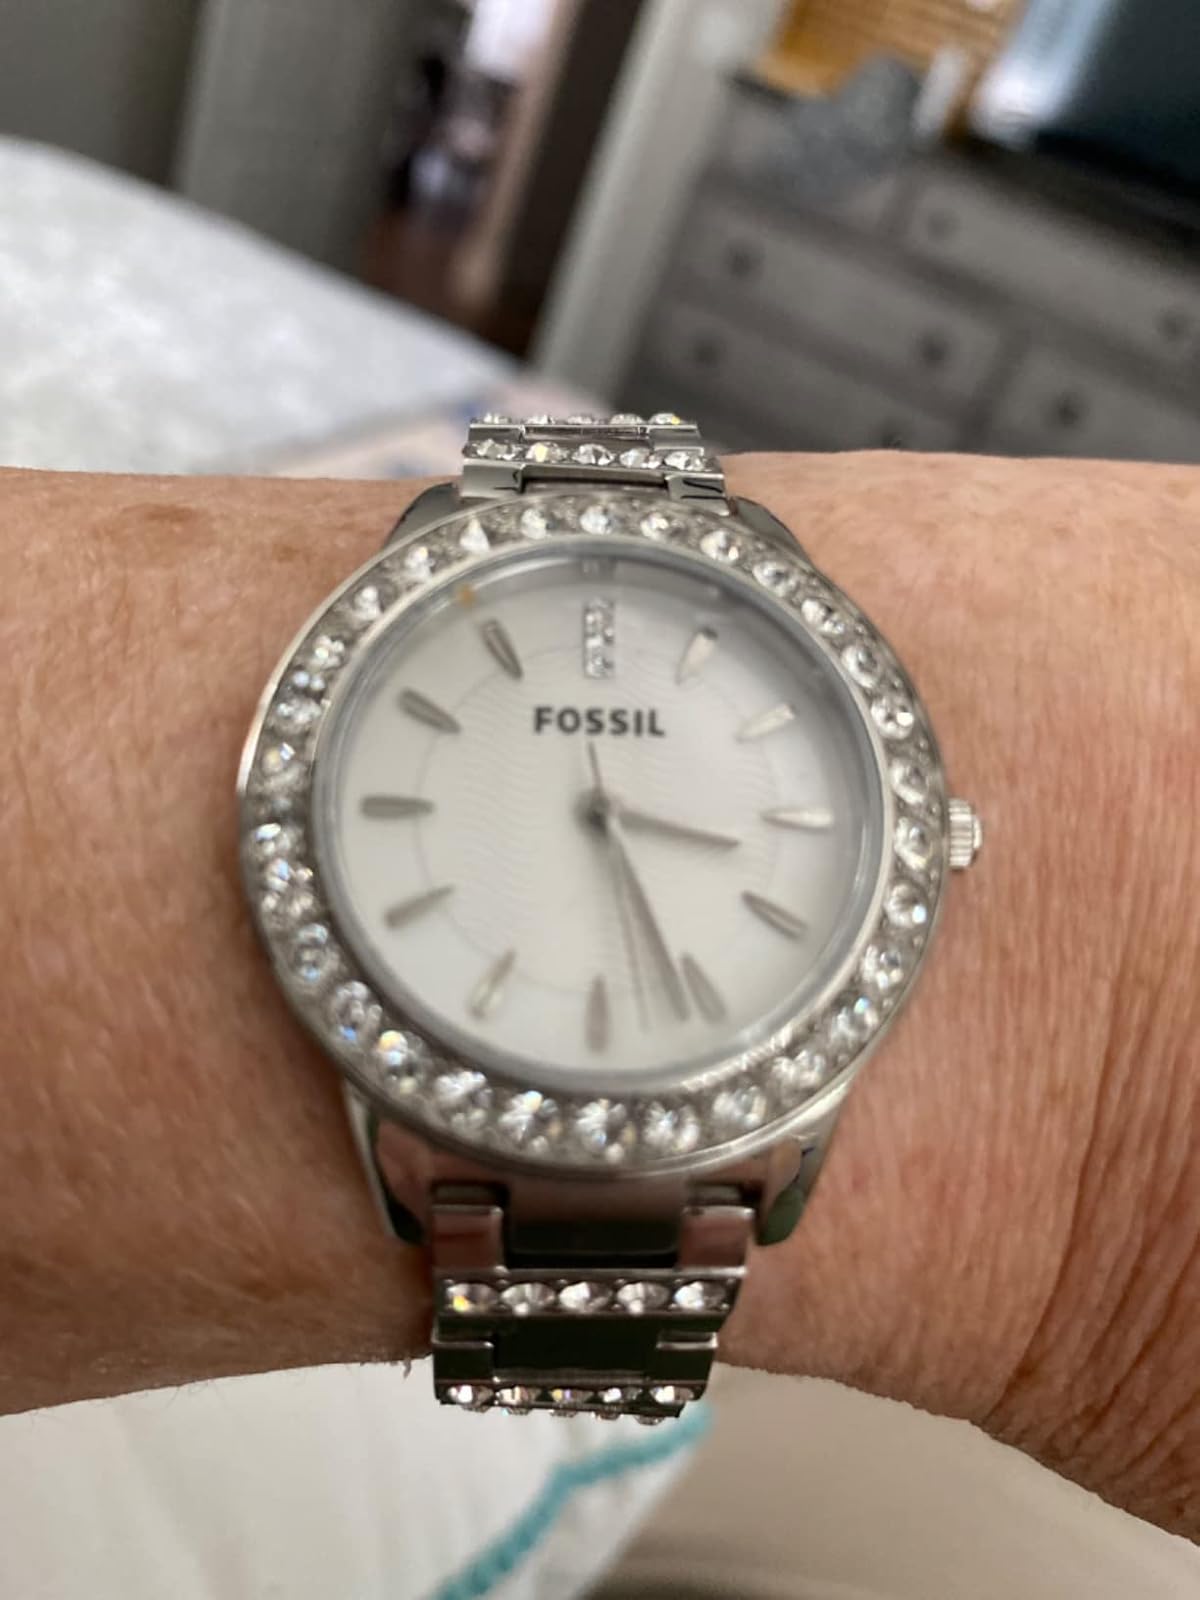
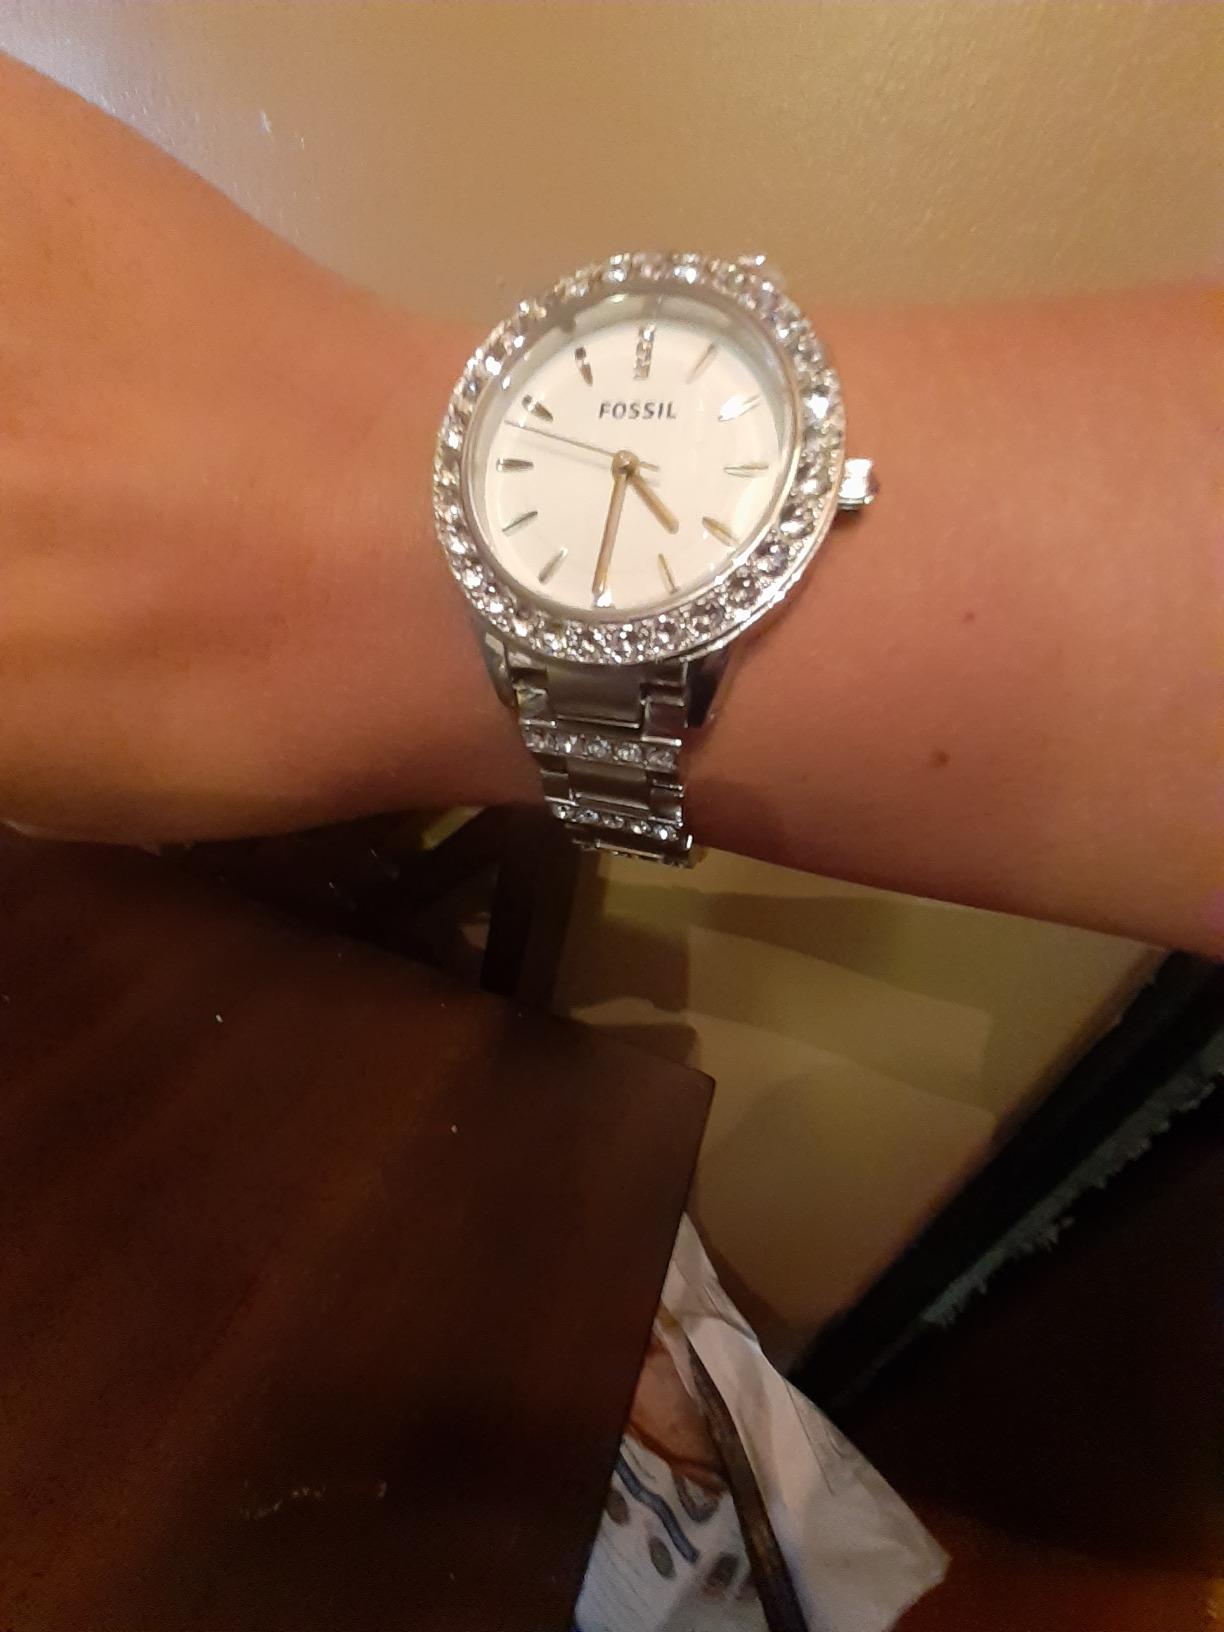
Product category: accessories_watch
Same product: yes